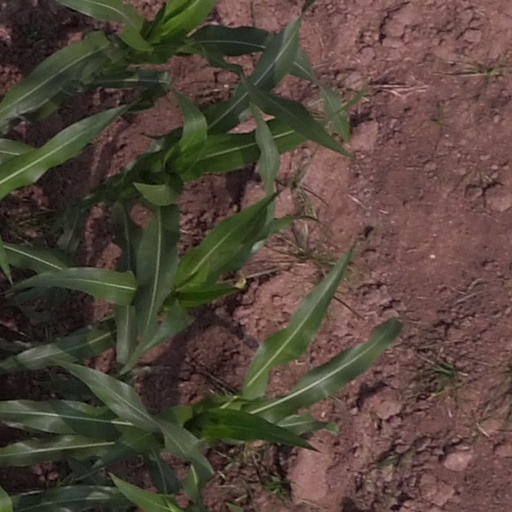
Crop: maize; corn